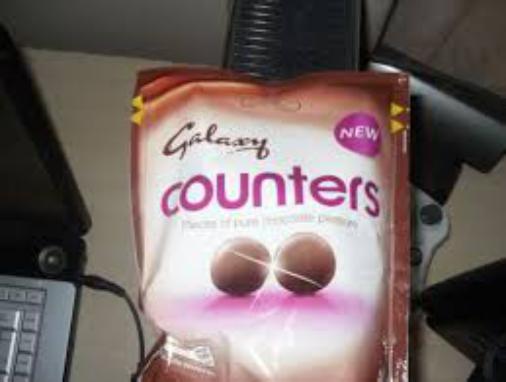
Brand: Galaxy Counters
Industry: Food